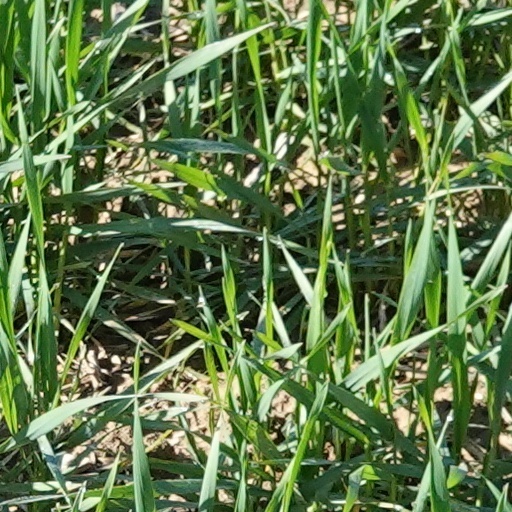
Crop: wheat